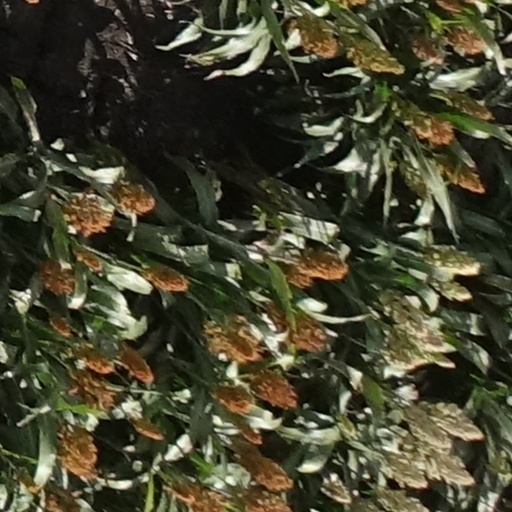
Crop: sorghum